Považská Bystrica

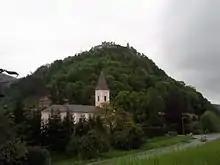
Kostol Sv. Ladislava

The Chapel of Saint Helena was built in 1728 by count Peter Szaparay on the hill above the town. It is surrounded by lindens, of which one is more than 250 years old. The chapel was robbed and became a ruin until it was renewed in the 1990s.